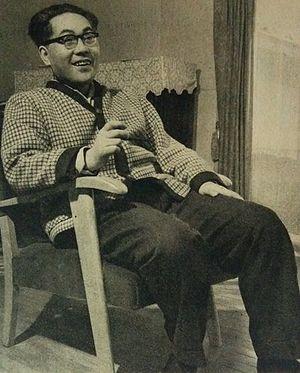
Tadashi Hattori, né le 17 mars 1908 et mort le 2 août 2008, était un compositeur japonais.